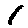
Label: 1